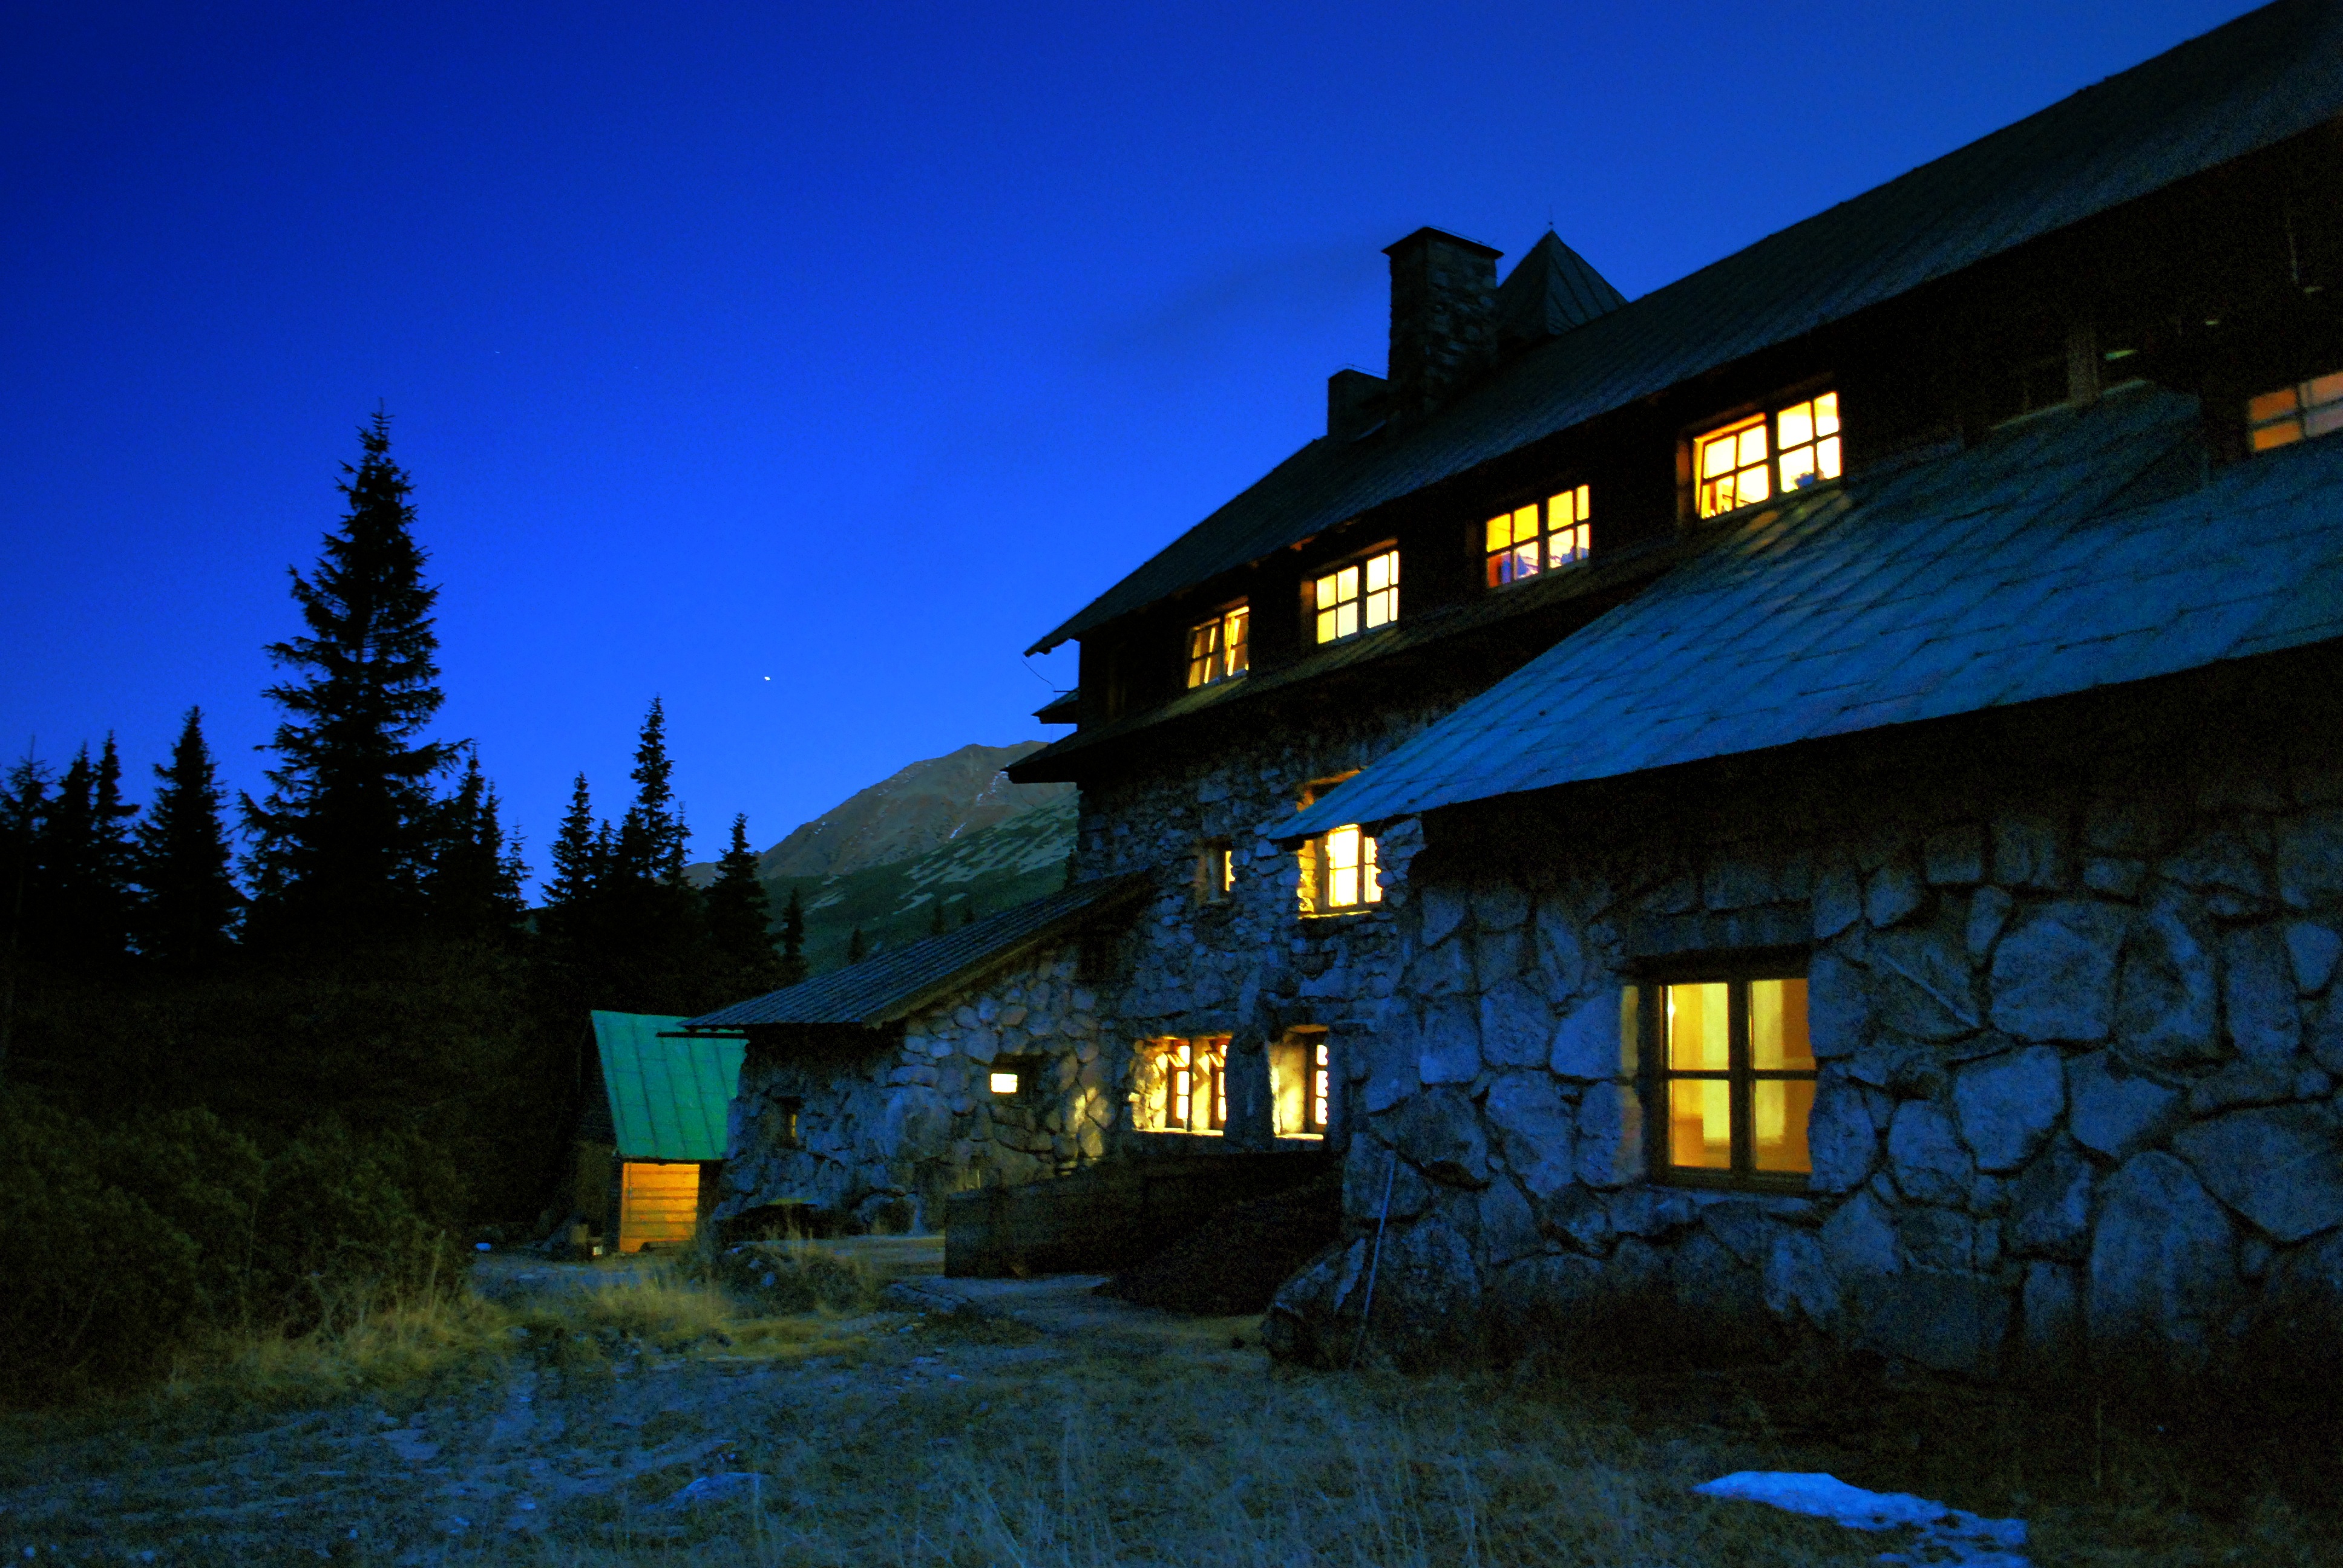
landscape, mountain, light, night, house, star, town, home, mountain range, village, dusk, evening, youth, cottage, tourism, mountains, estate, top, tatry, polish tatras, rural area, the high tatras, mountain trails, murowaniec masovian voivodeship